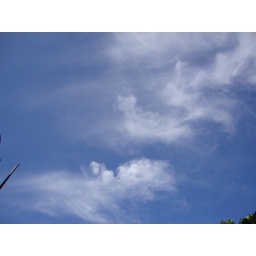
Swan lake in the sky